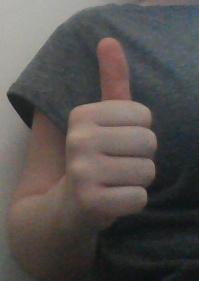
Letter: aleff